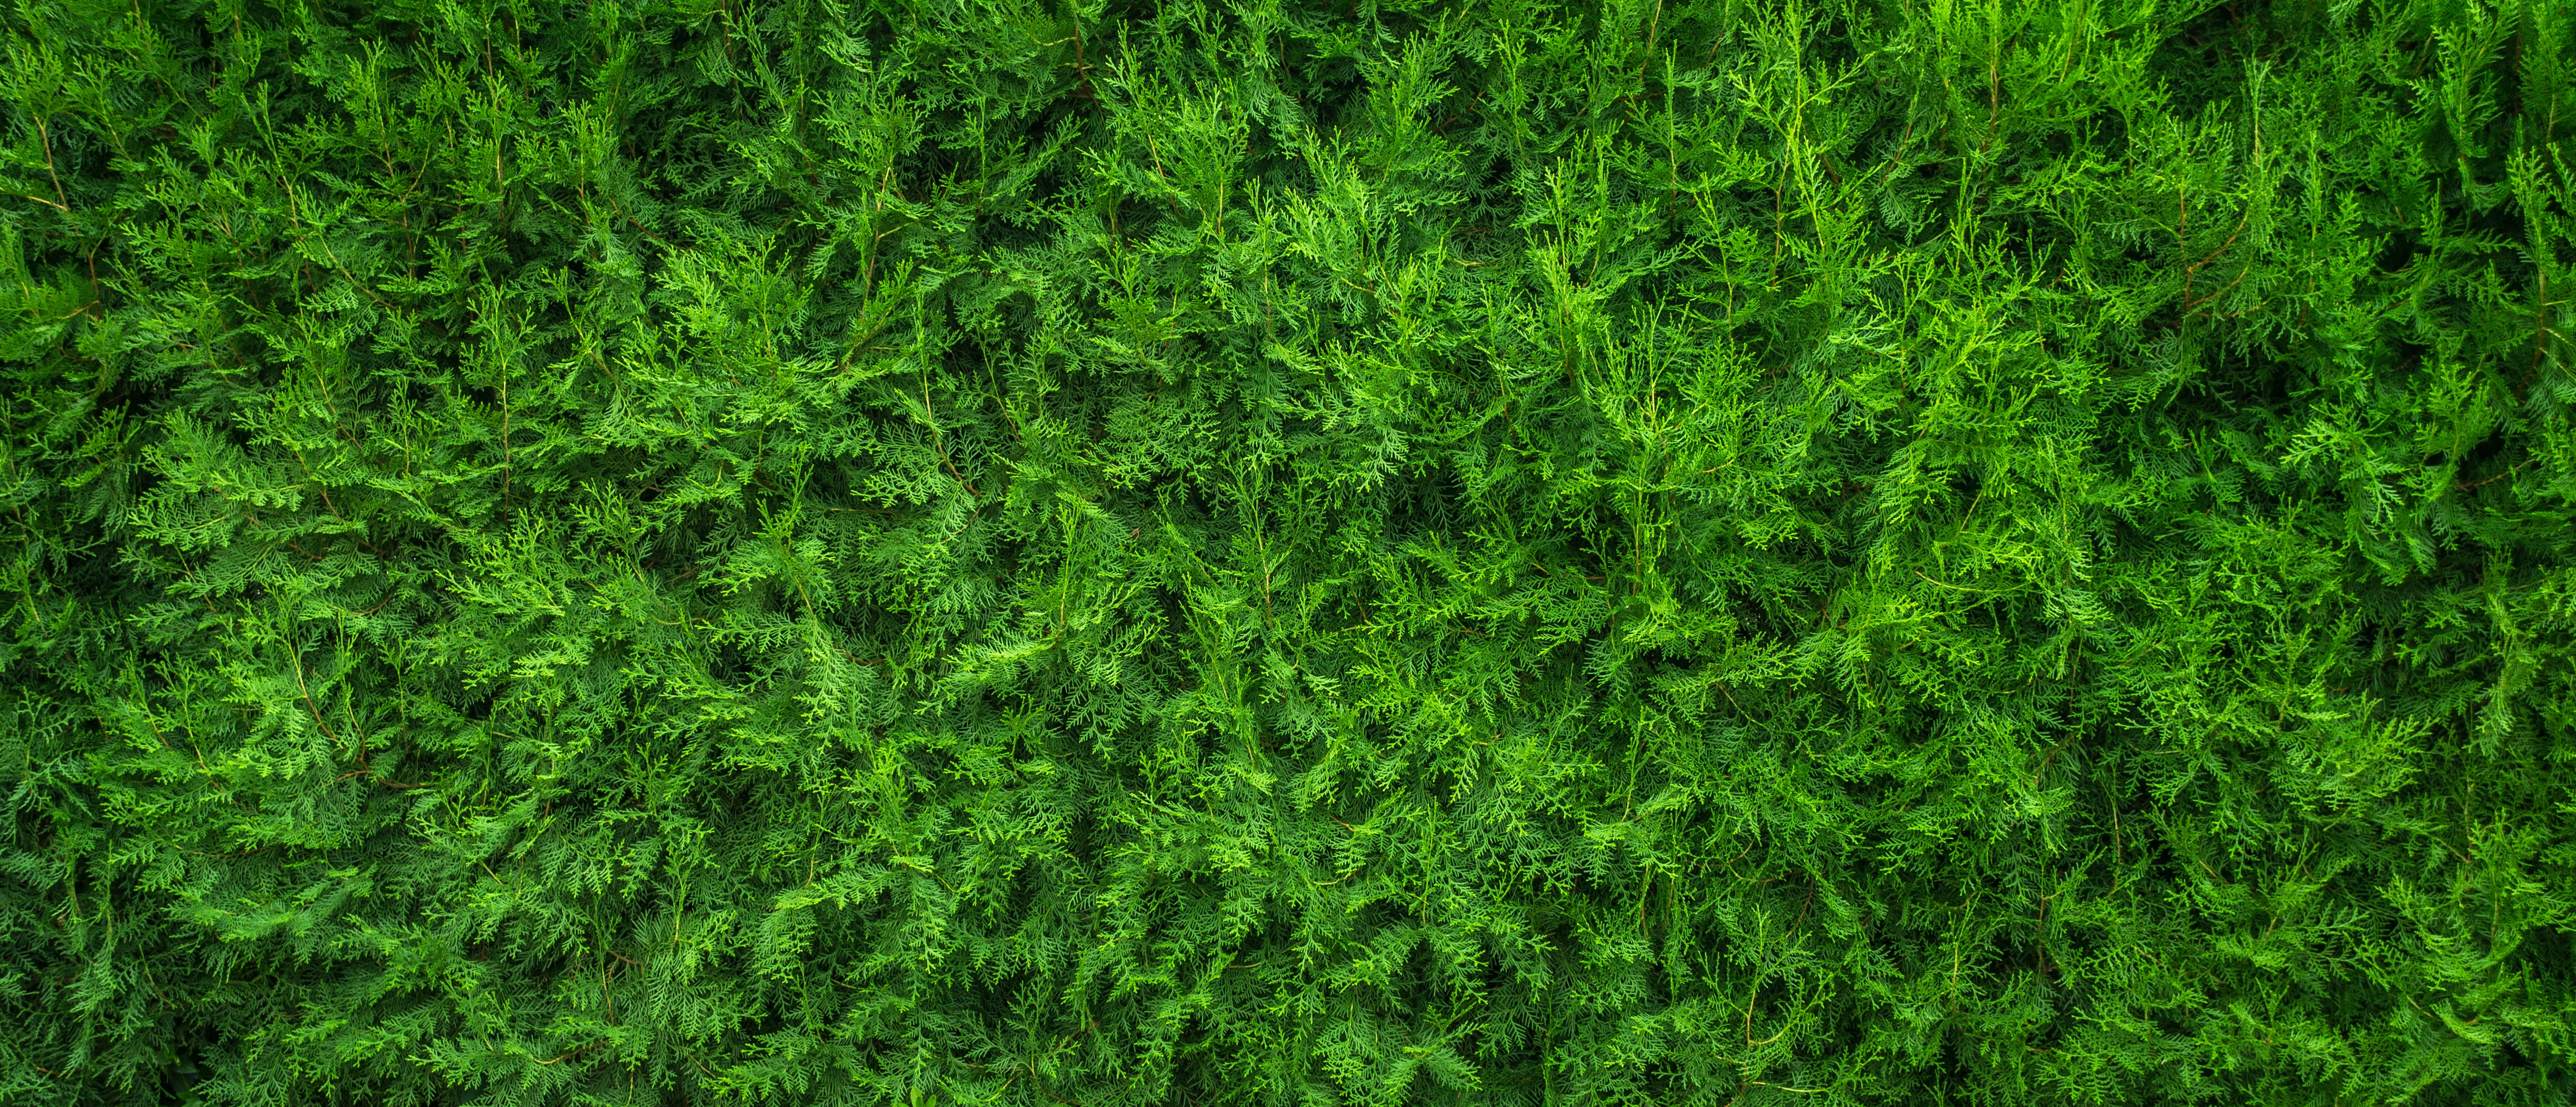
nature, grass, plant, wood, lawn, texture, leaf, flower, moss, wild, pattern, green, desktop, soil, plants, background, shrub, wallpapers, the leaves, flooring, artificial turf, grass family, plant stem, land plant